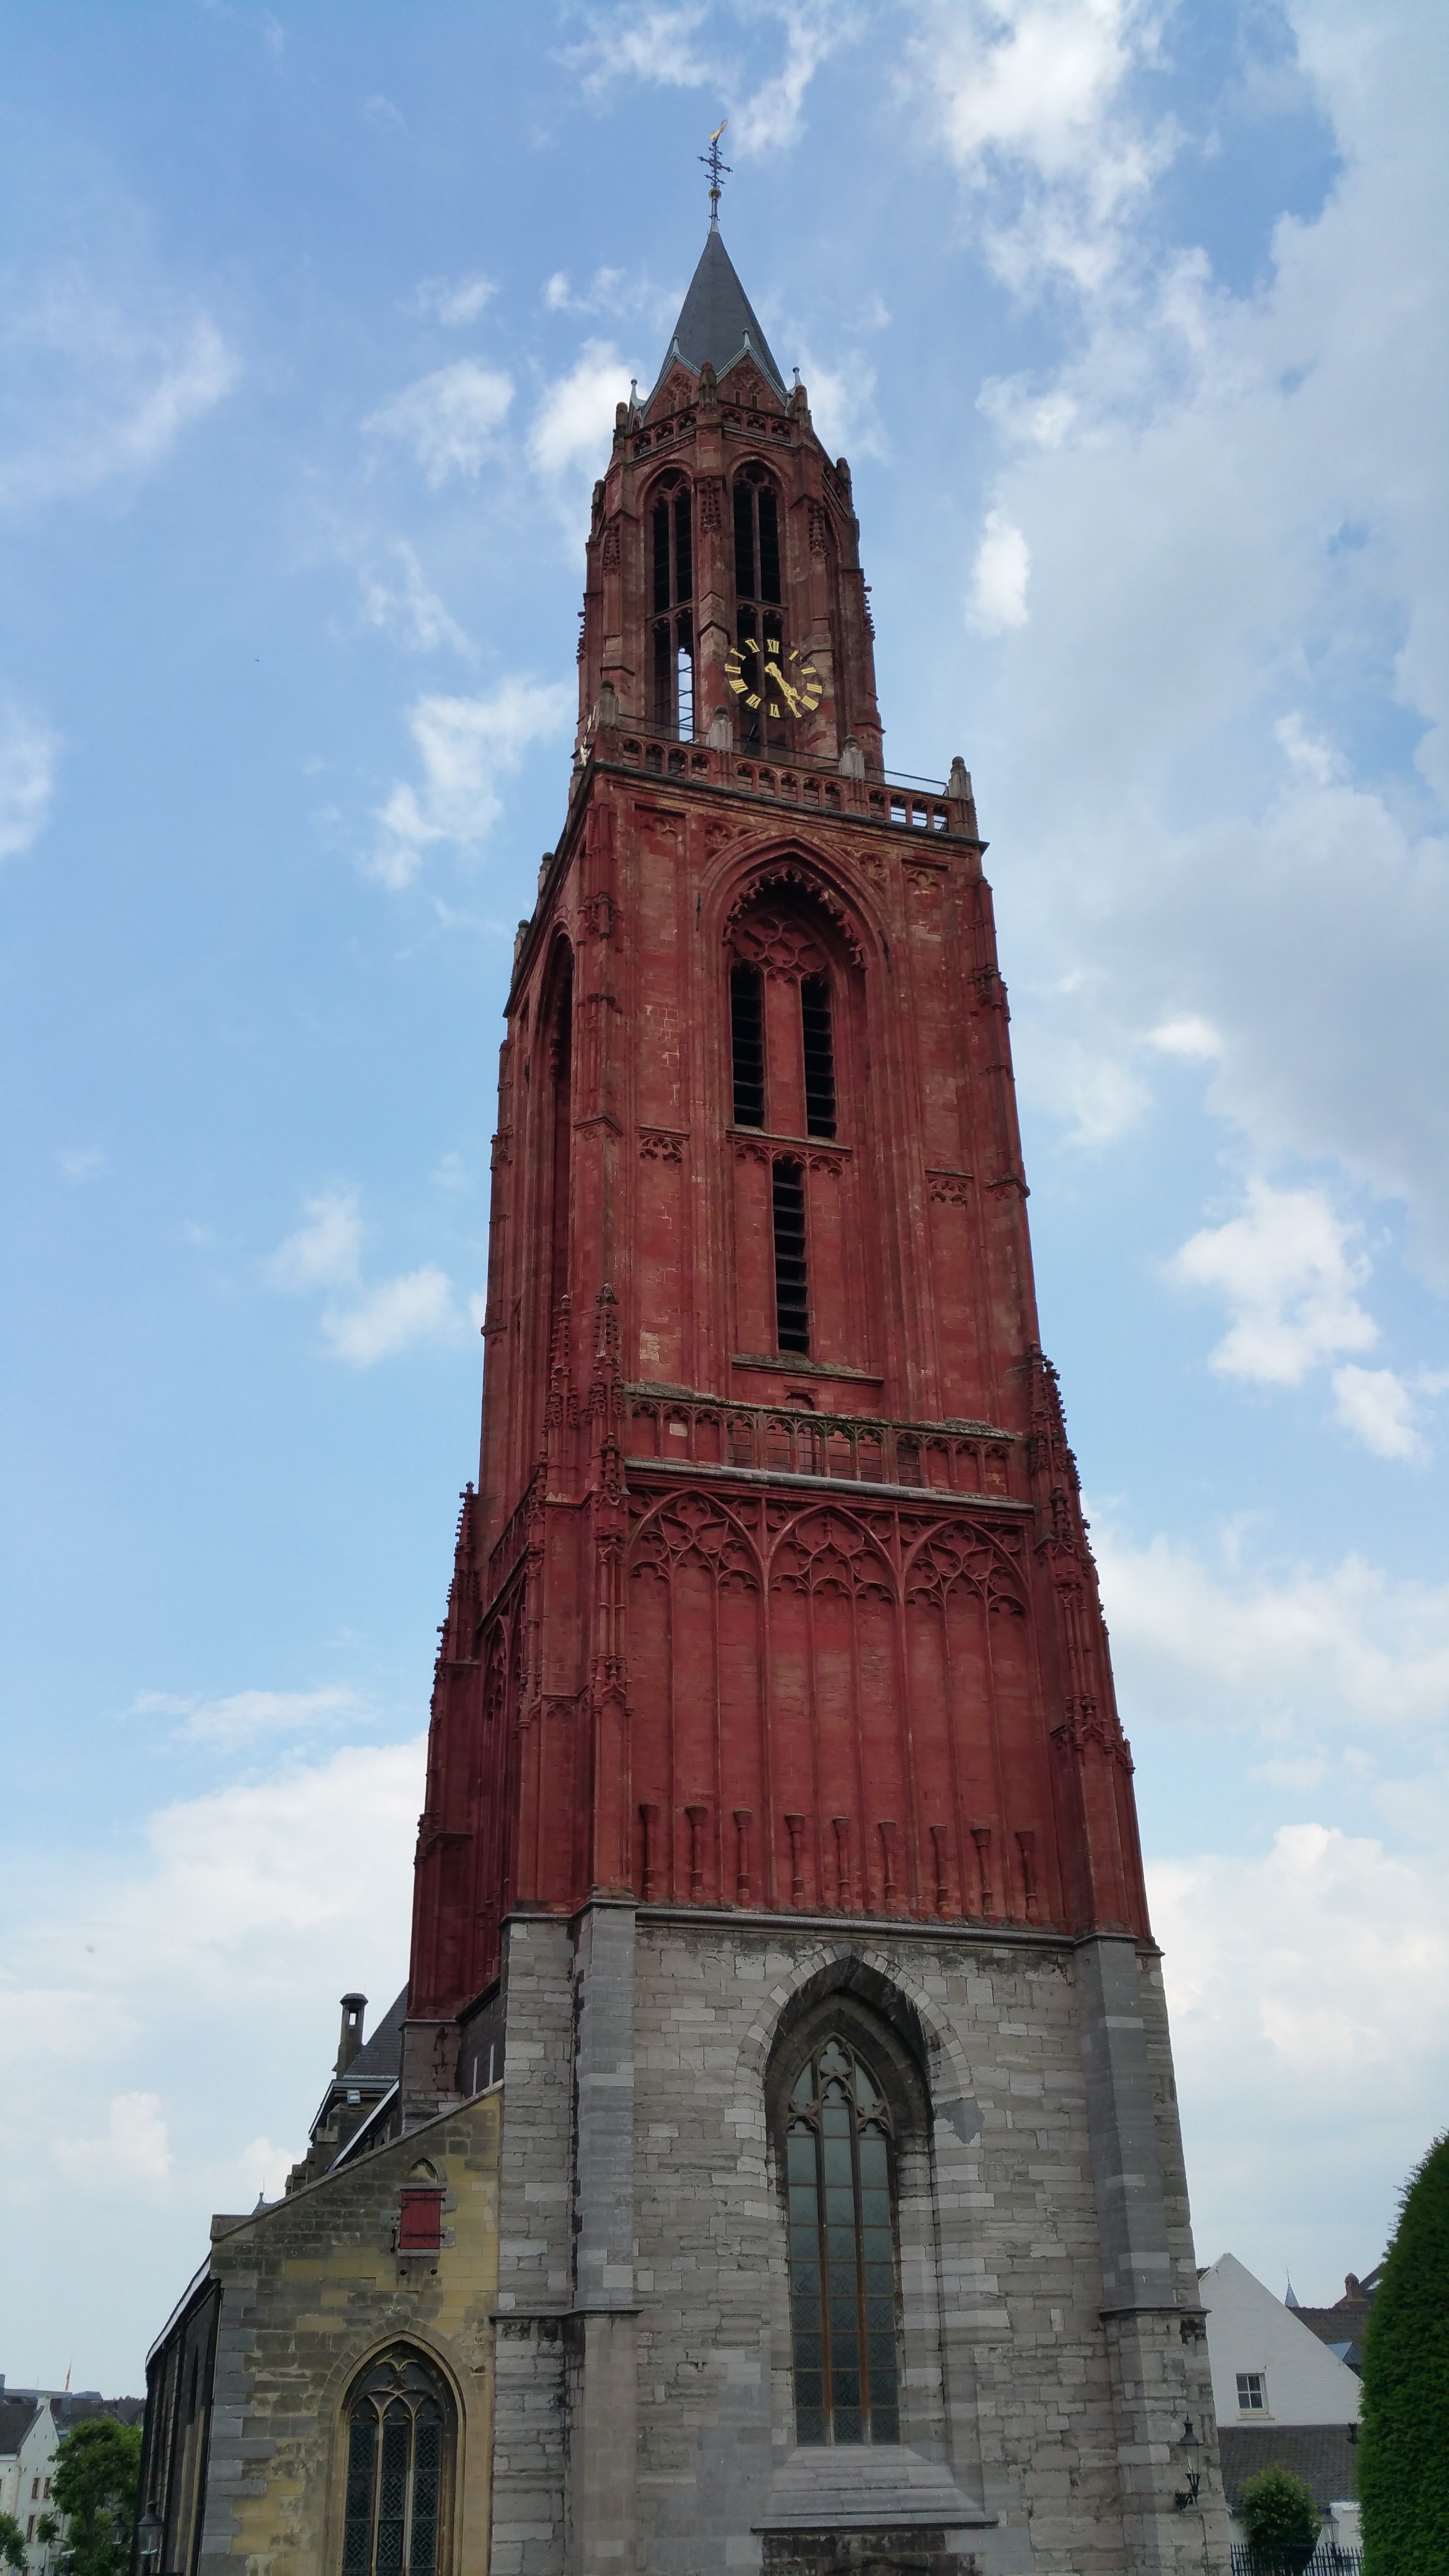
building, tower, landmark, church, cathedral, place of worship, bell tower, netherlands, spire, steeple, maastricht, sint janskerk